Maxine Doyle

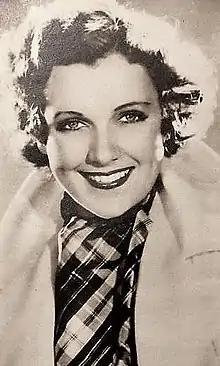
Maxine Doyle in "New Movie Magazine" in 1934

Maxine Doyle (January 1, 1915 – May 7, 1973) was an American film actress who appeared in almost 40 films between 1933 and 1946. Today's audiences may know Maxine Doyle from her appearance in the Leon Errol musical short "Service with a Smile" (1934), one of the first films in full Technicolor, which was restored and revived by Warner Bros.